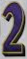
Number: 2